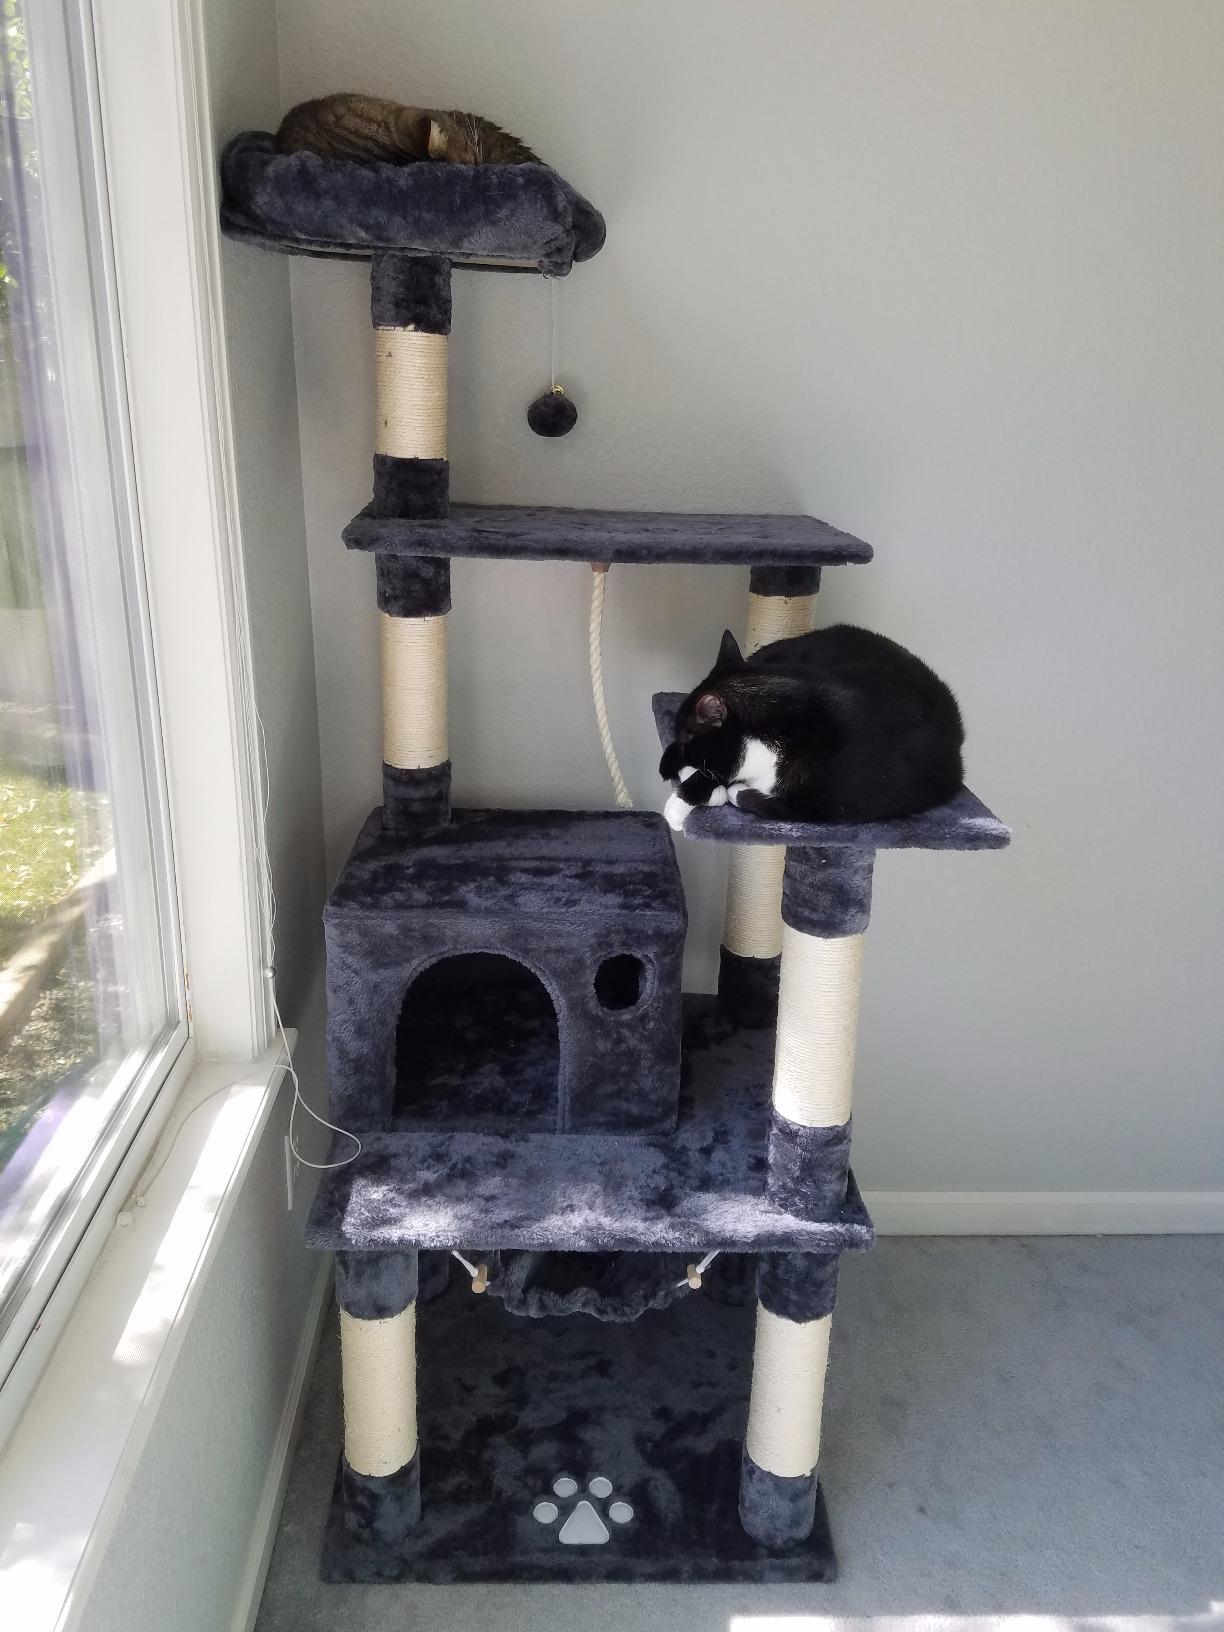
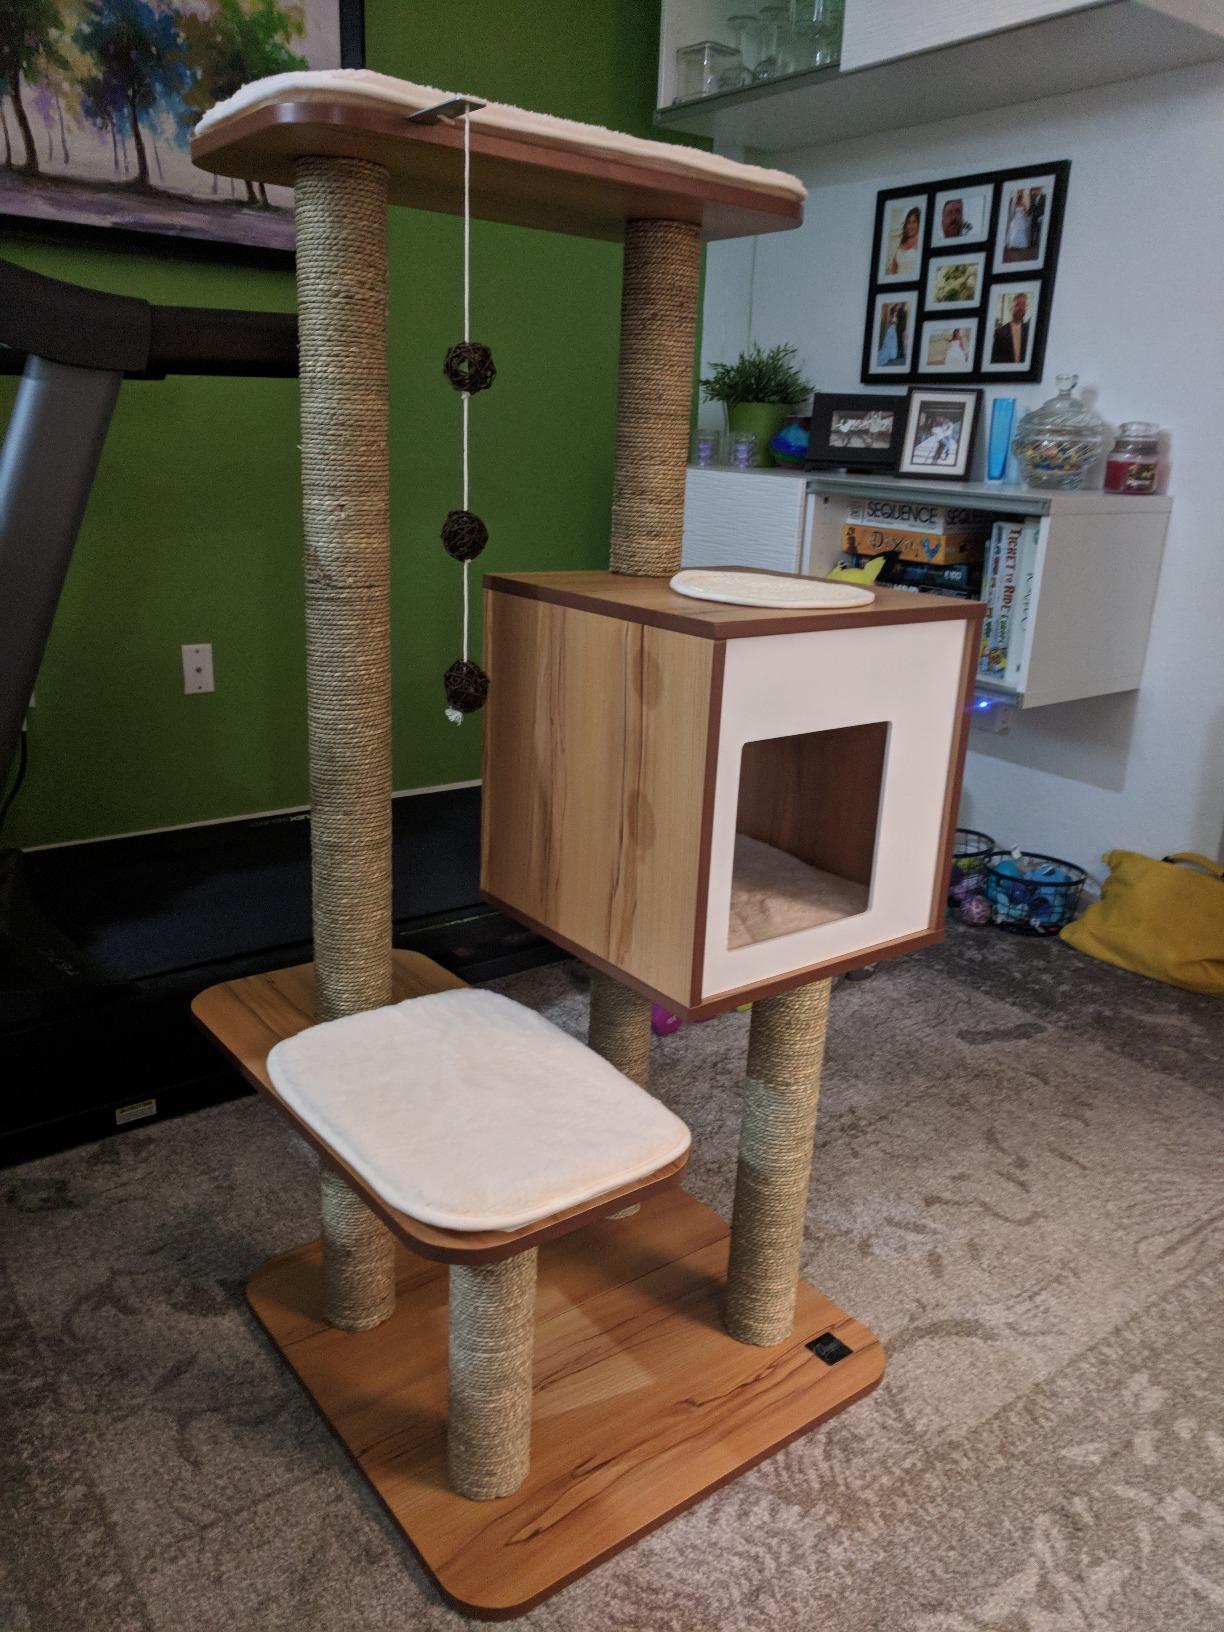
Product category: items_cat tree
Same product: no